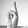
ASL letter: R